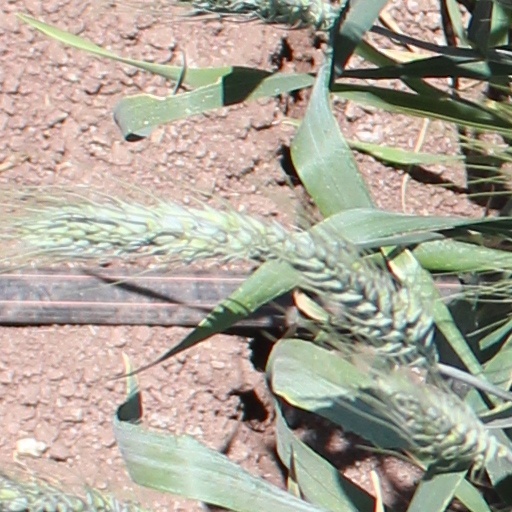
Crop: wheat